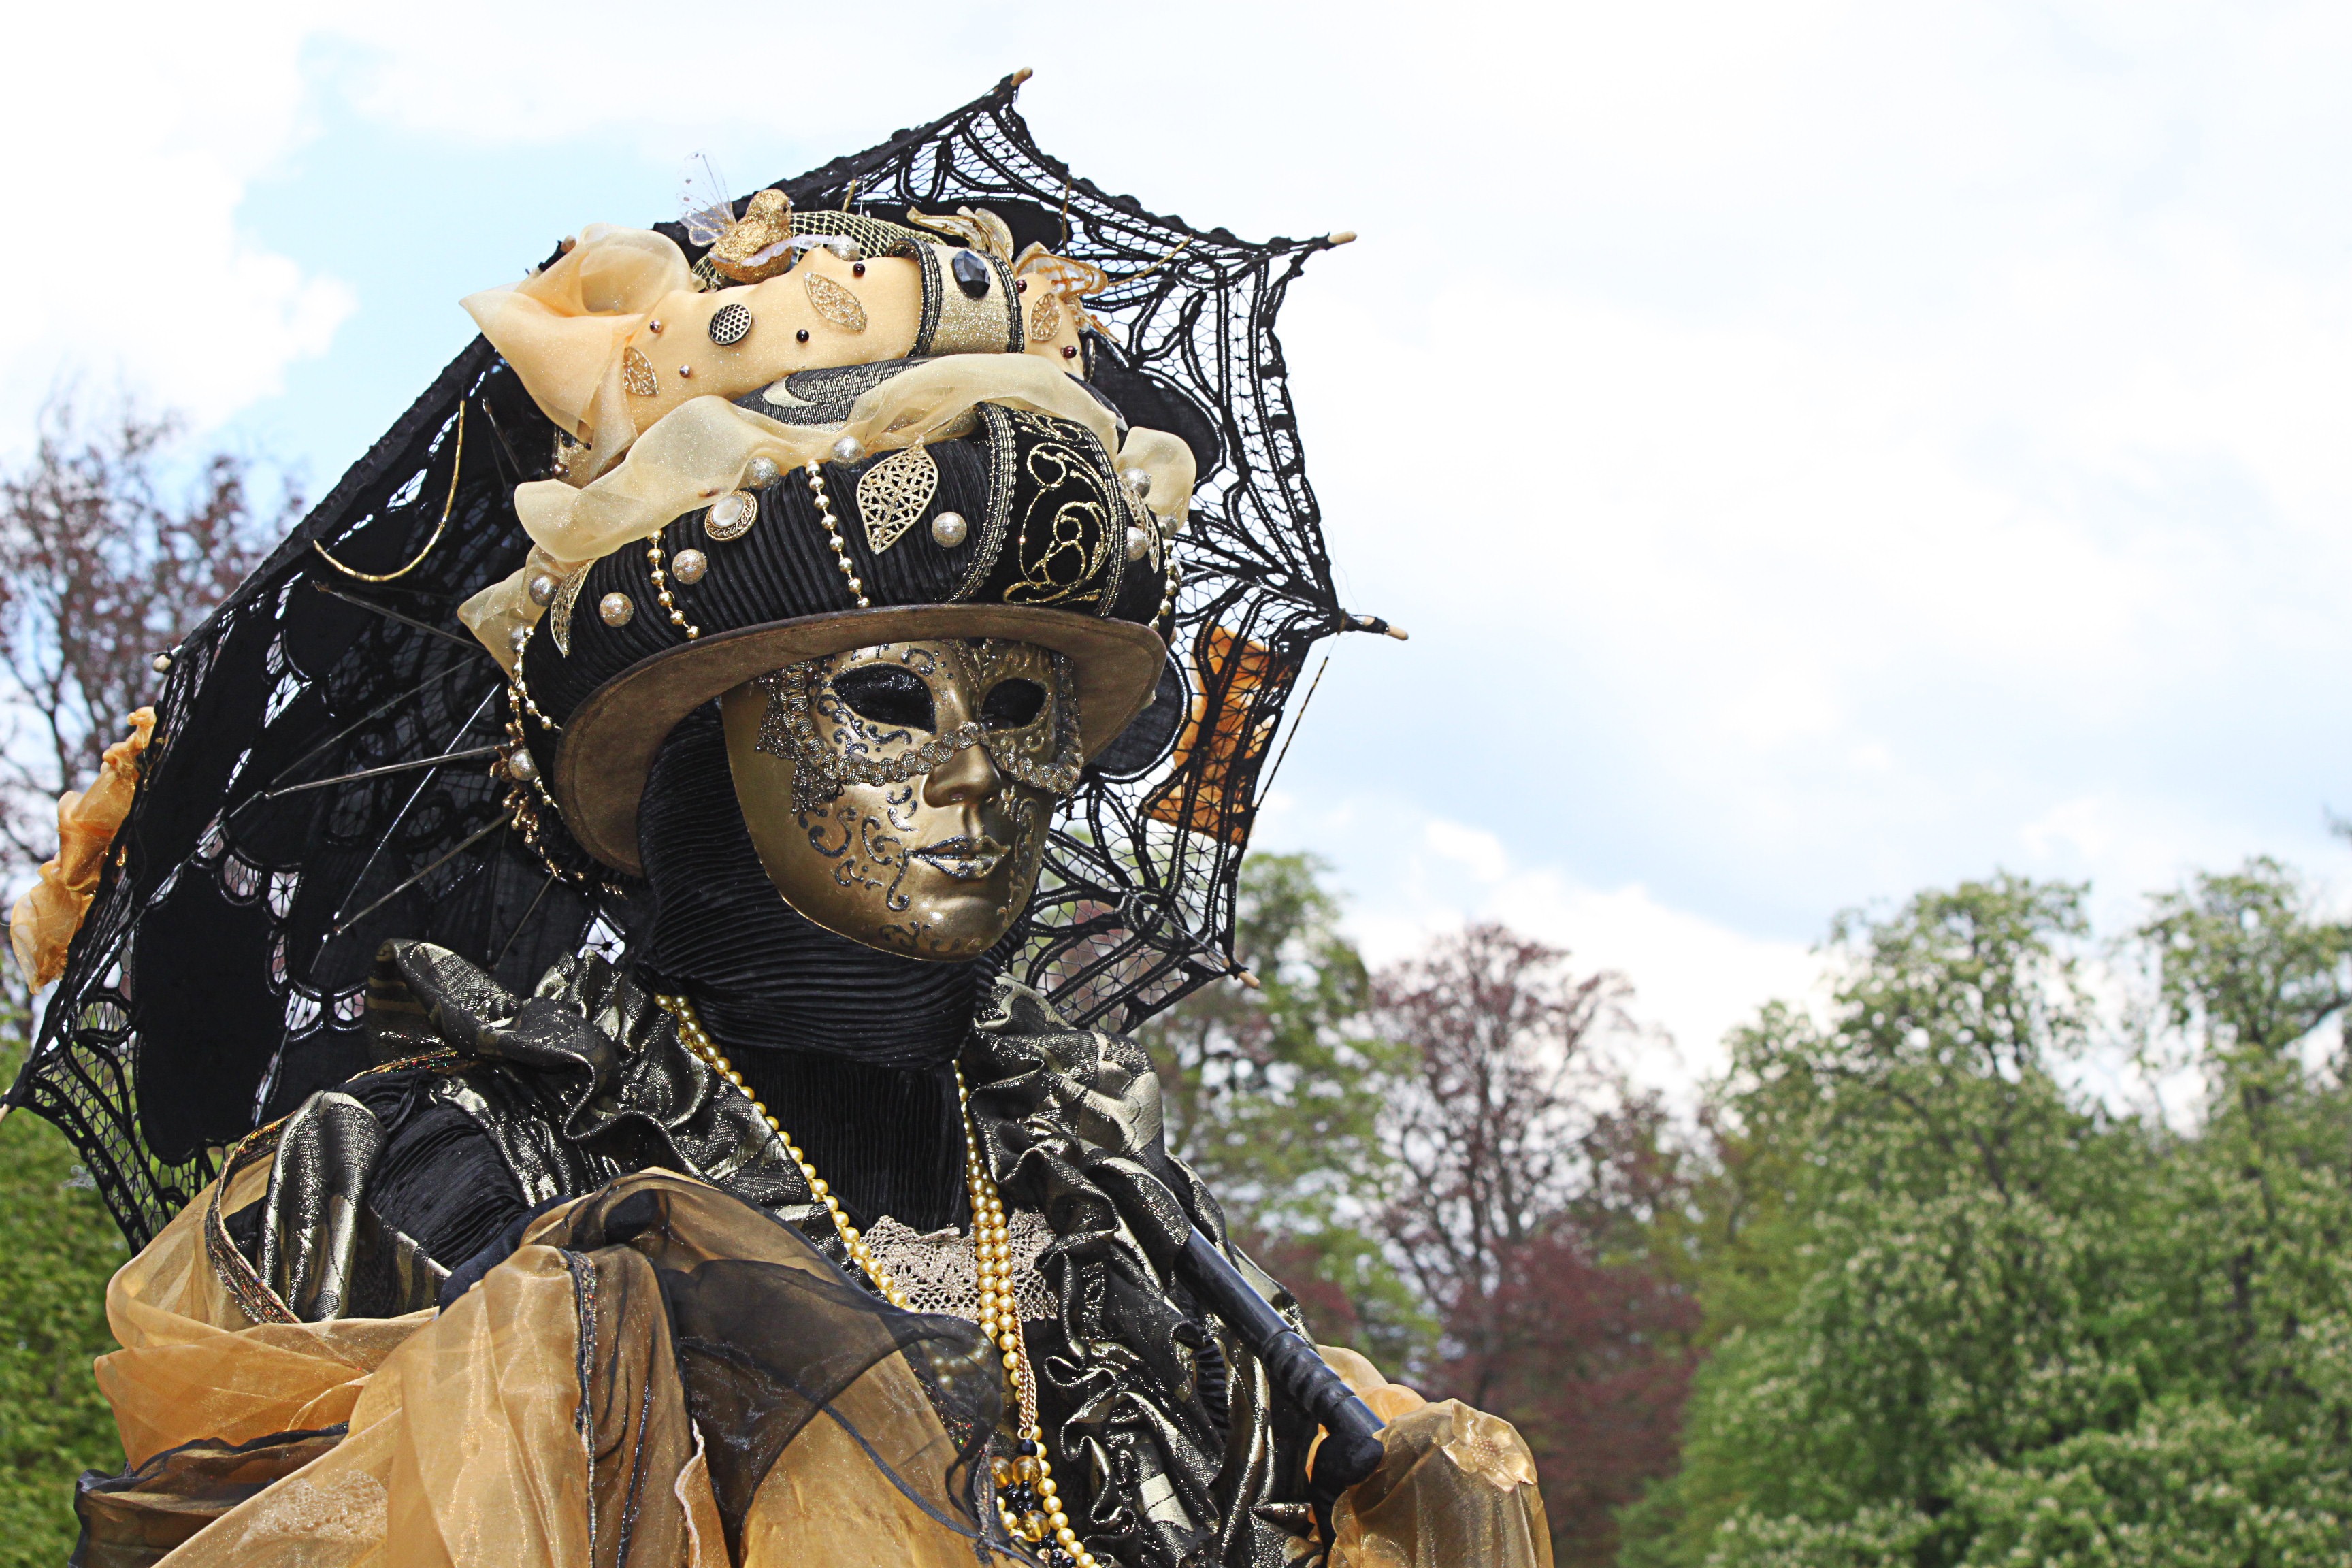
statue, vehicle, venice, sculpture, art, racing, gardens, costume, parades, annevoie